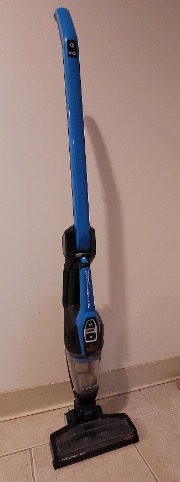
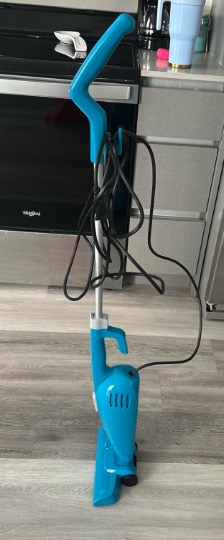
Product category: items_vacuum
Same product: no